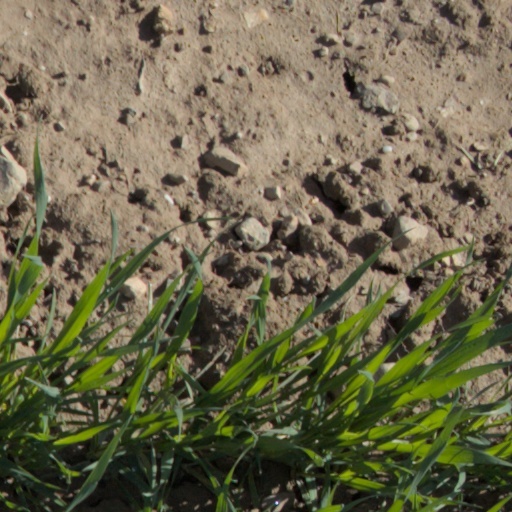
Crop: wheat